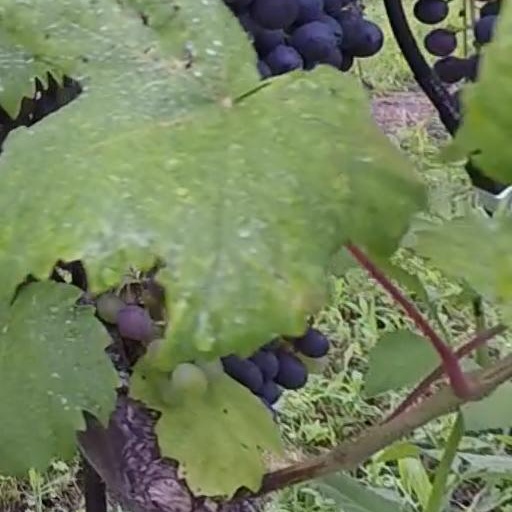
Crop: grape